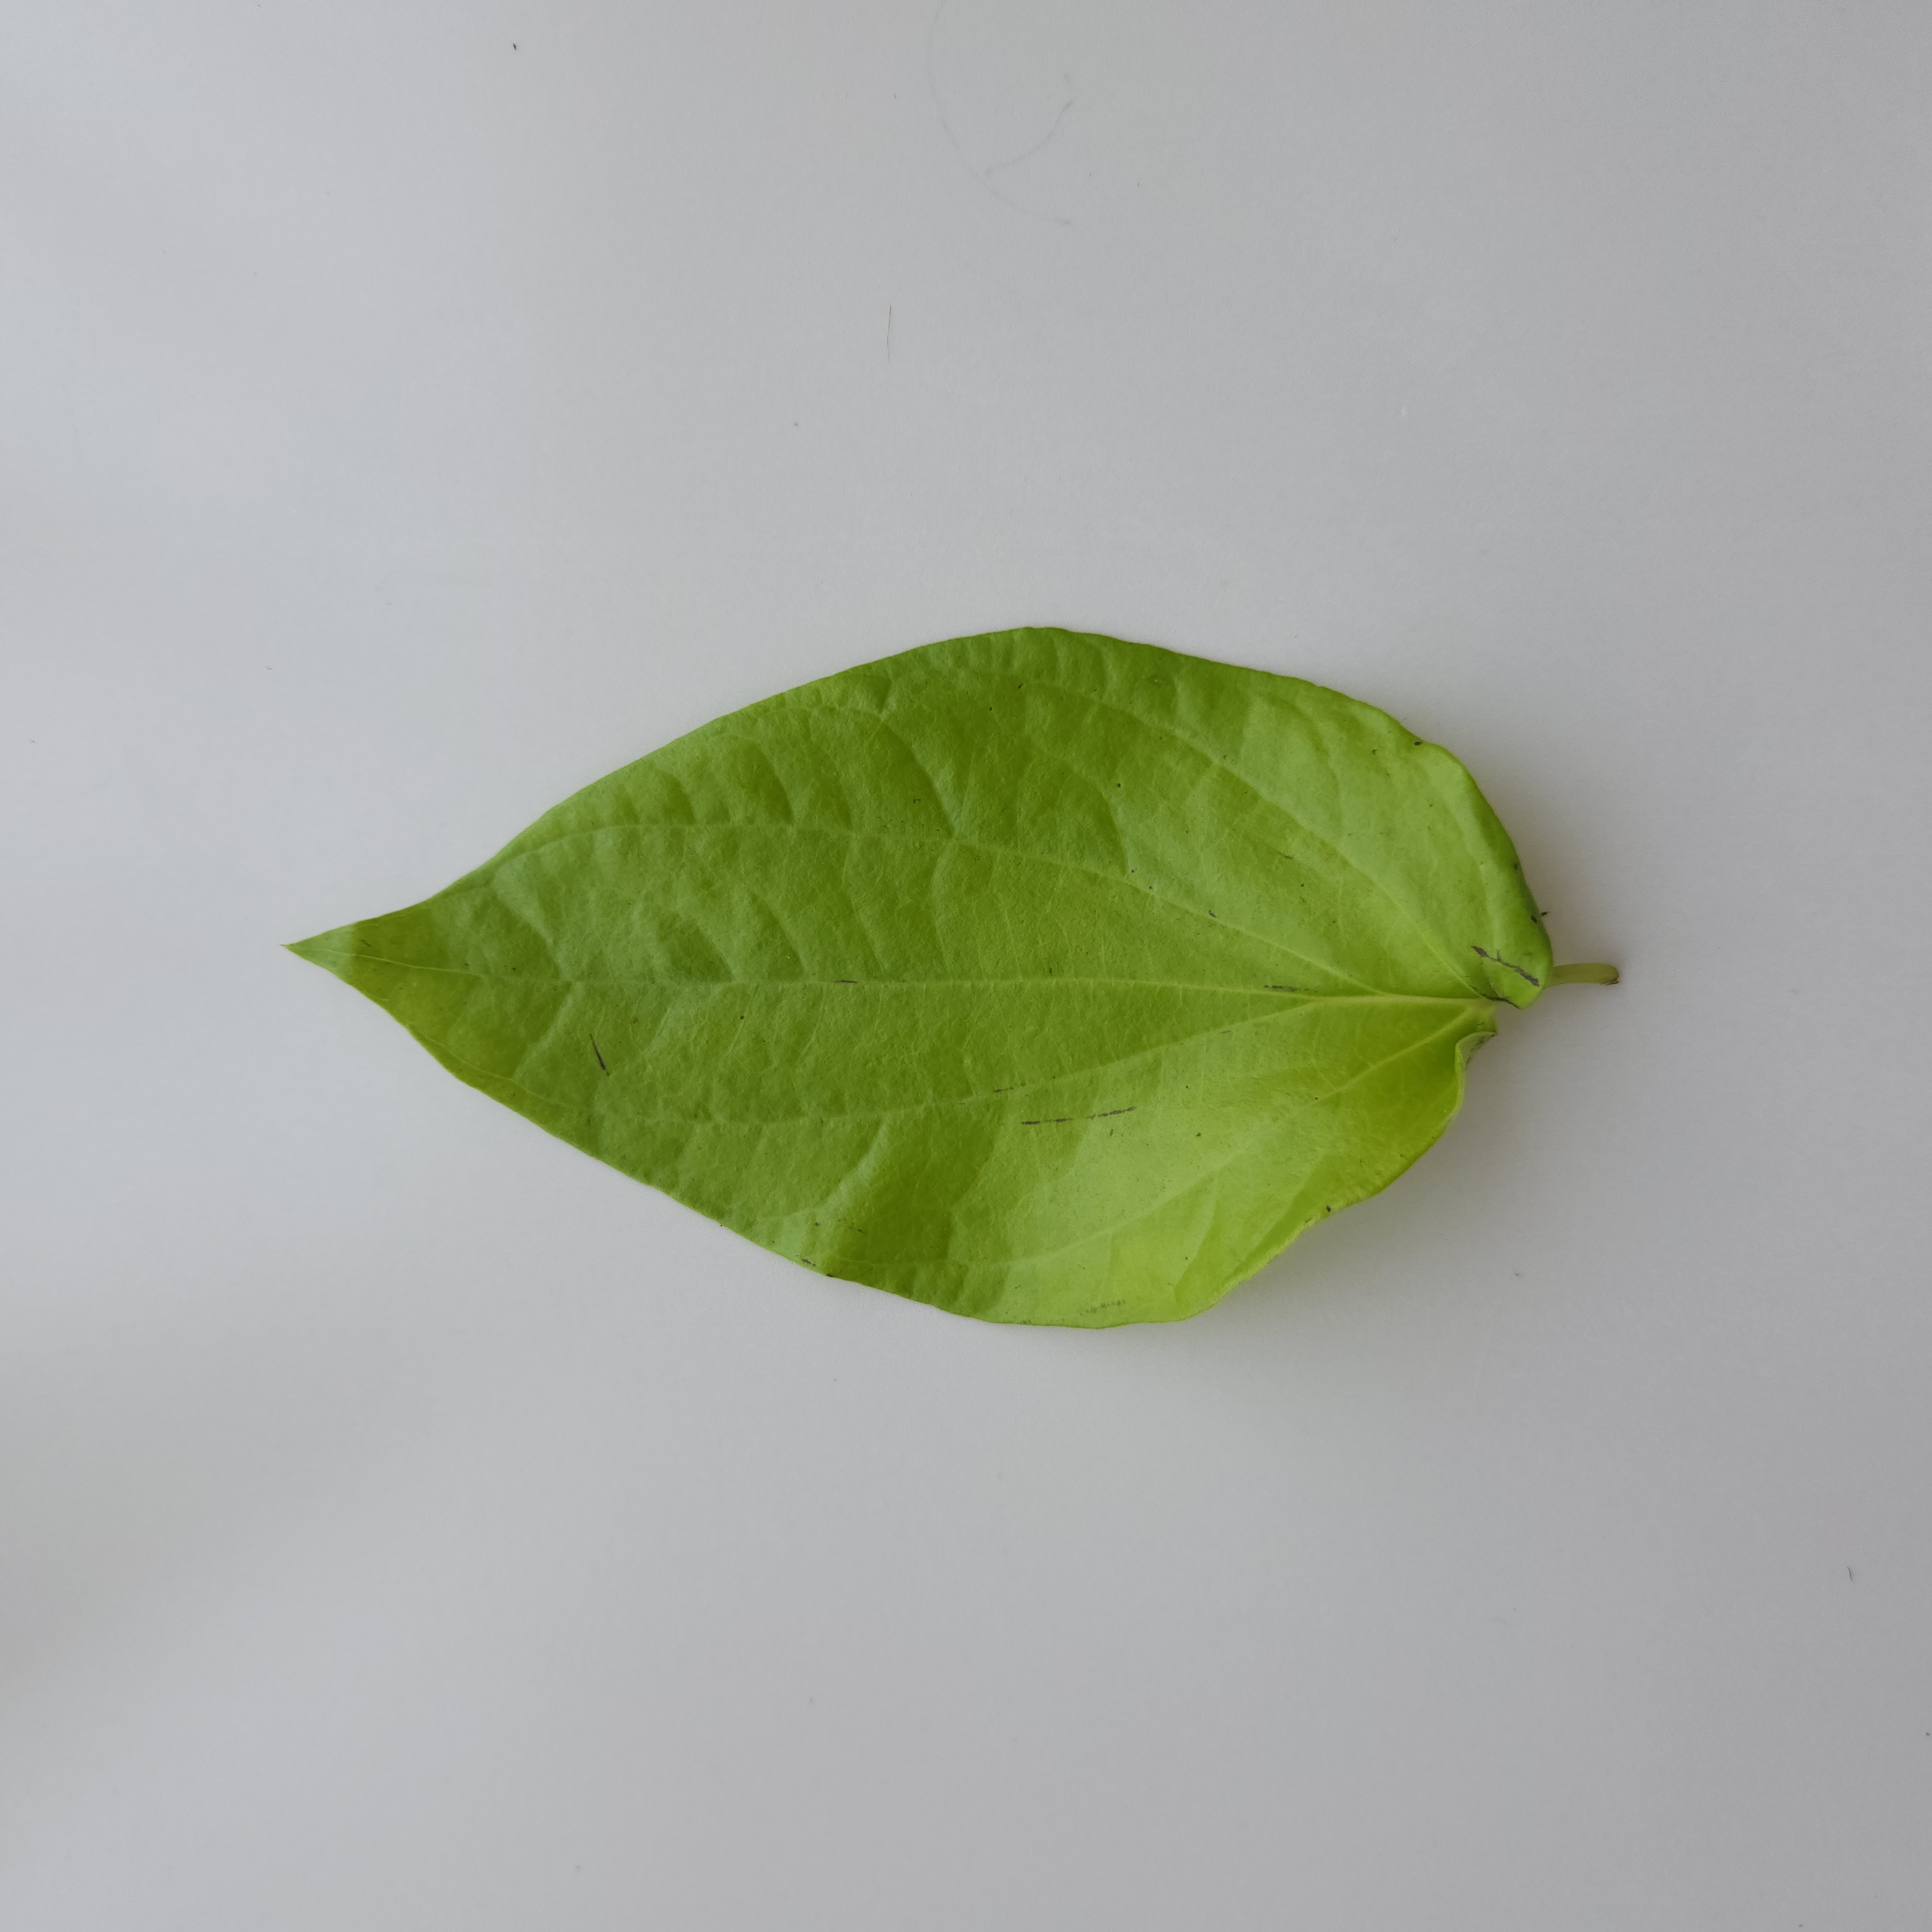
Label: Healthy